Question: Where is the banana?
Tambaya: Ina Ayabar?
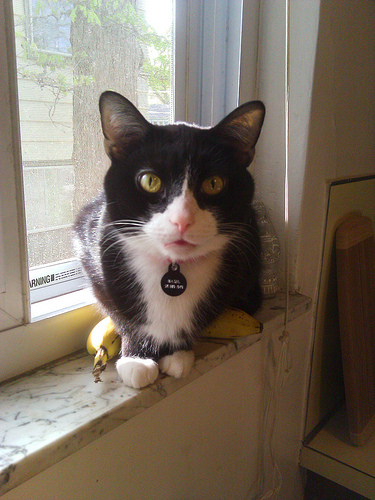
Answer: Under the cat?.
Amsa: Kasan mage.